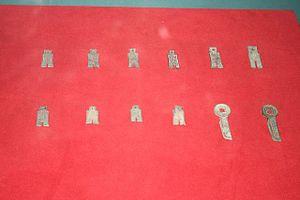
La dynastie Han qui règne sur la Chine de 206 av. J.-C. à 220 apr. J.-C., est fondée par Liu Bang, un chef de guerre d'origine paysanne qui est passé à la postérité sous le nom d'empereur Han Gaozu. Seconde dynastie impériale chinoise, elle succède à la dynastie Qin, qui a unifié la Chine après avoir conquis tous les Royaumes combattants et est suivie de la période des Trois Royaumes.